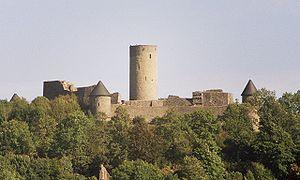
Le Grand Prix d'Allemagne 1954, disputé sur le Nürburgring le 1ᵉʳ août 1954, est la trentième-huitième épreuve du championnat du monde de Formule 1 courue depuis 1950 et la sixième manche du championnat 1954. Il a également reçu le titre de Grand Prix d'Europe.
Le Grand Prix d'Allemagne 1956, disputé sur le Nürburgring le 5 août 1956, est la cinquante-cinquième épreuve du championnat du monde de Formule 1 courue depuis 1950 et la septième manche du championnat 1956.